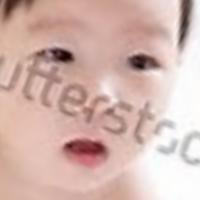
Age group: age 01-10